Tom Wolfe

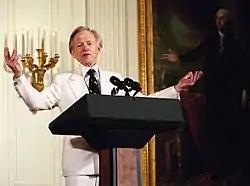
Wolfe at the White House, 2004

In 1989, Wolfe wrote an essay for "Harper's Magazine", titled "Stalking the Billion-Footed Beast". It criticized modern American novelists for failing to engage fully with their subjects, and suggested that modern literature could be saved by a greater reliance on journalistic technique.